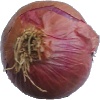
Label: Onion Red 1